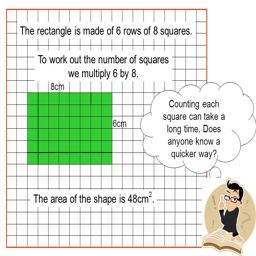
to work out the number of squares